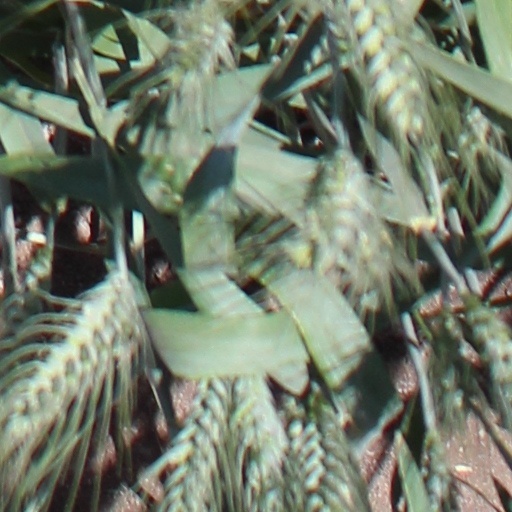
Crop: wheat